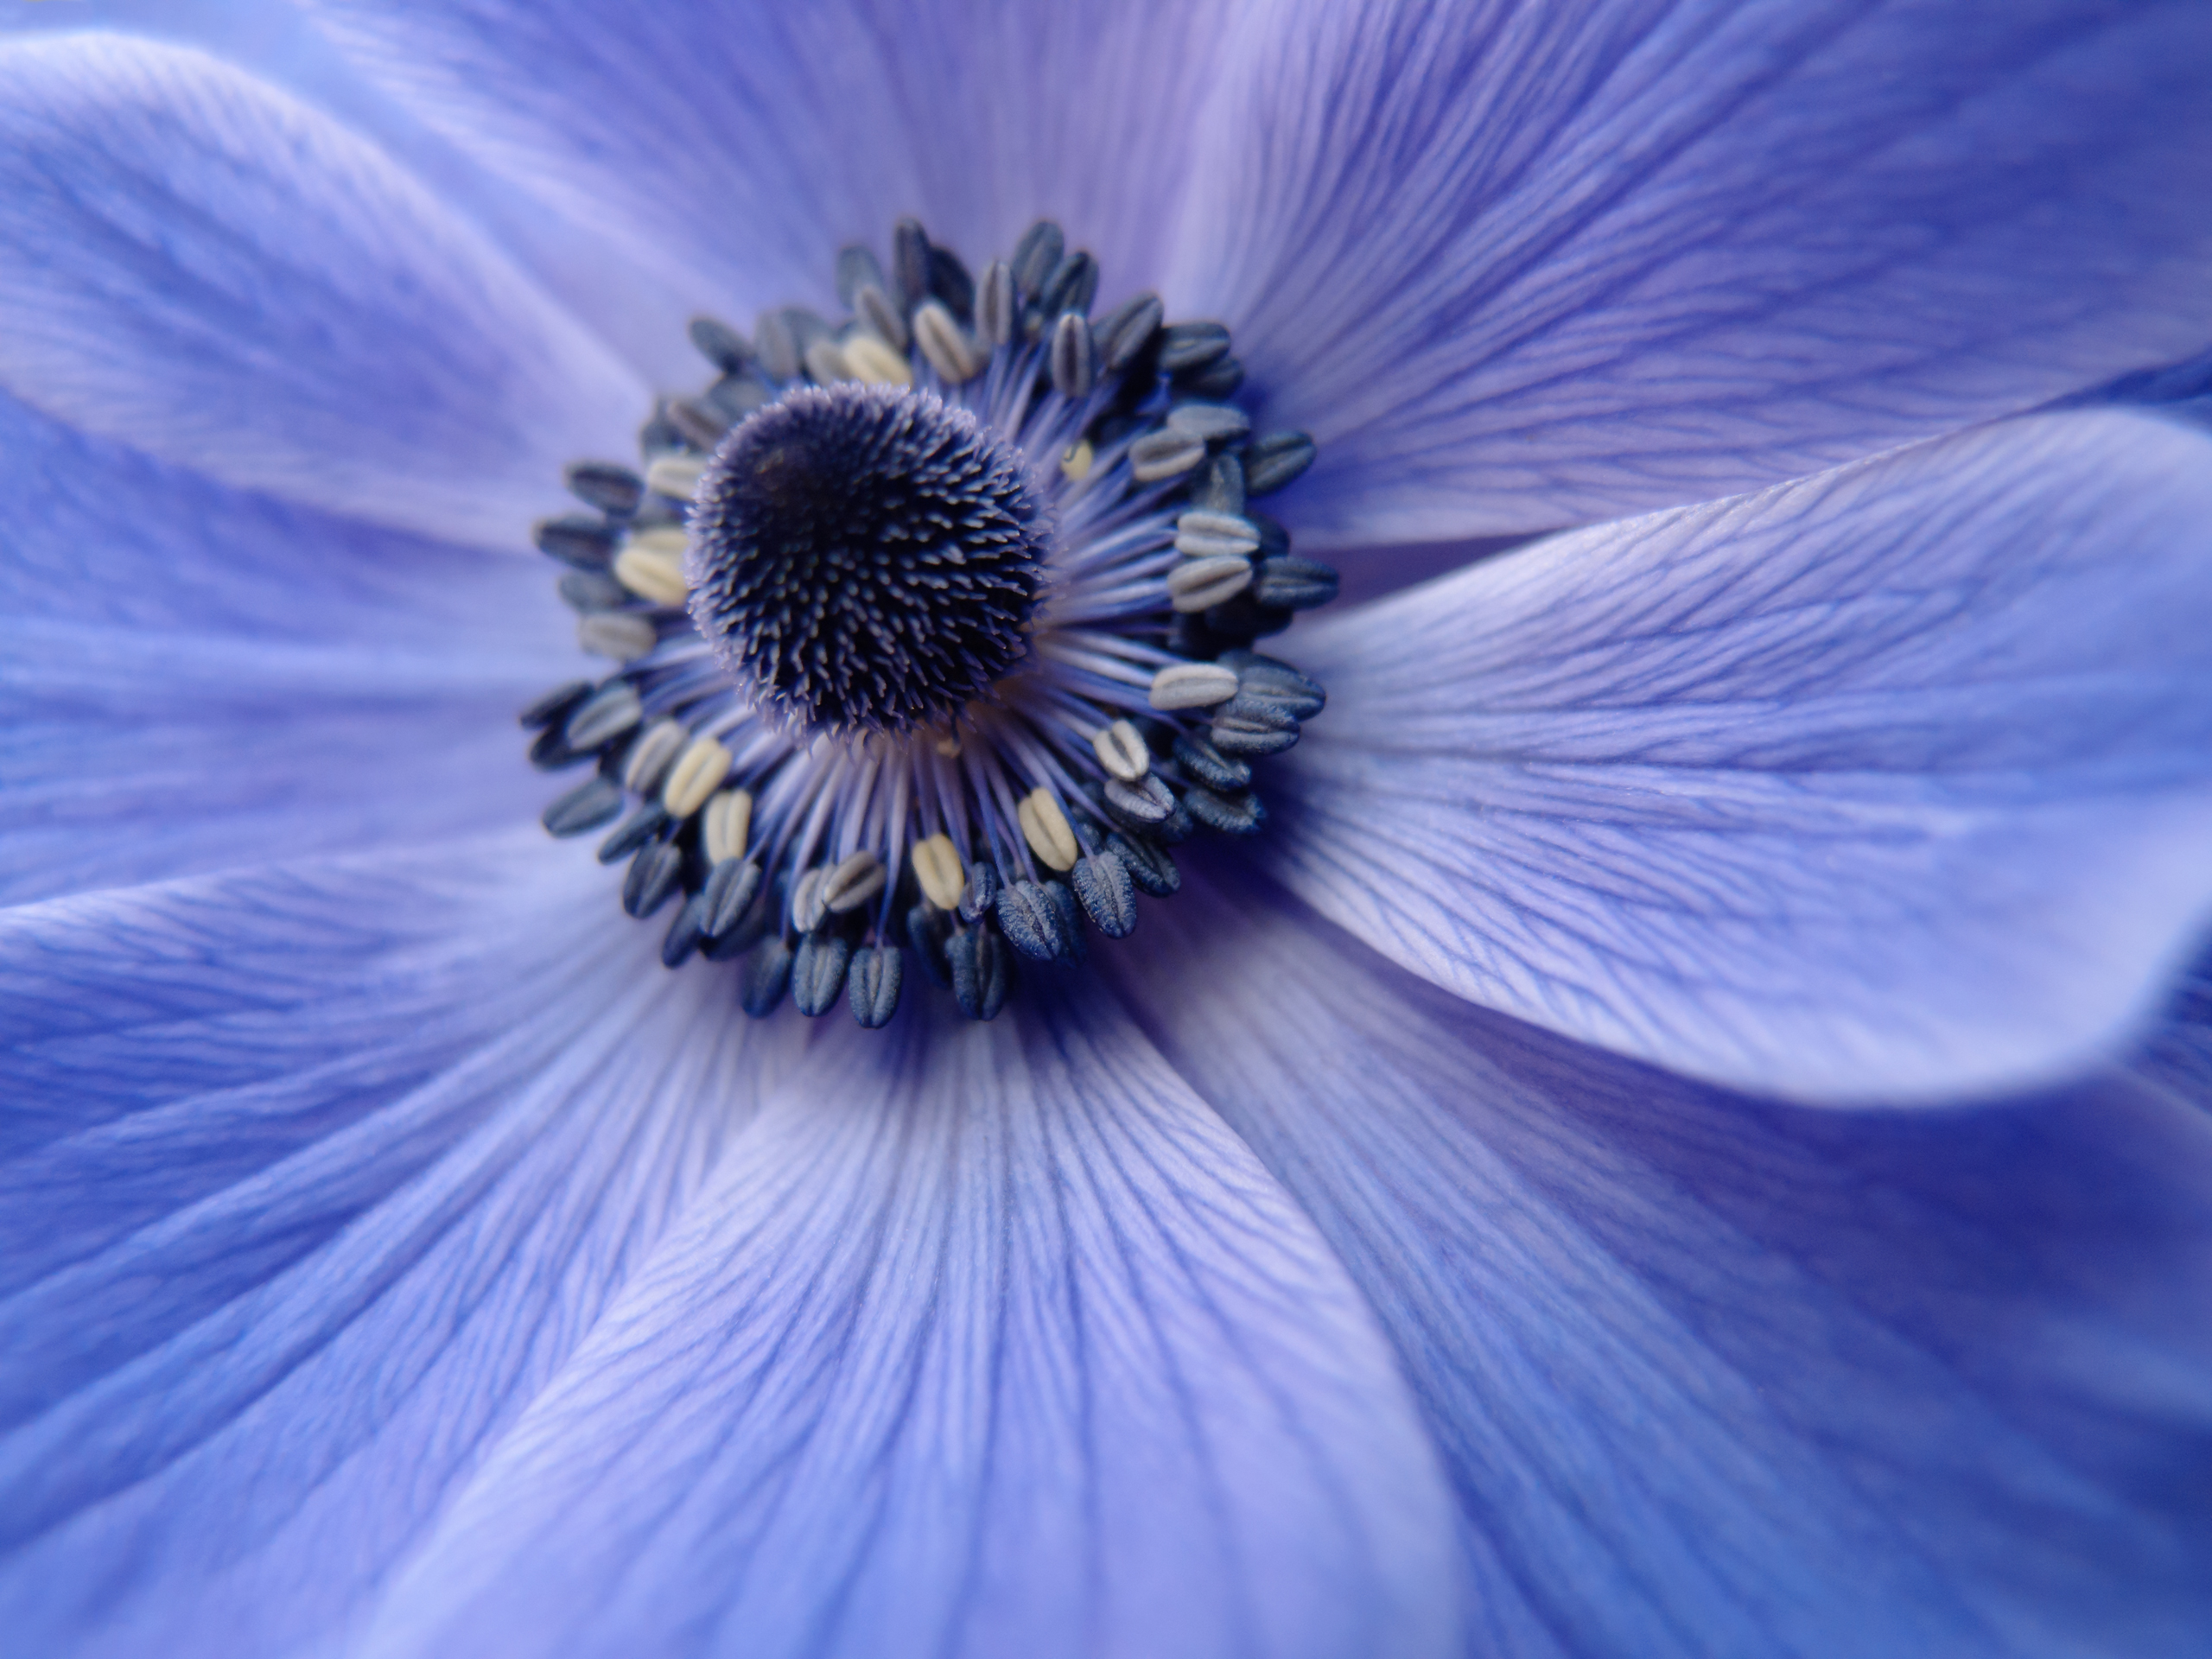
nature, blossom, plant, photography, texture, flower, petal, bloom, summer, colourful, color, macro, blooming, blue, colorful, flora, season, wildflower, close up, single, petals, bright, beautiful, delicate, stigma, macro photography, flowering plant, plant stem, land plant